Poetry and People International Poetry Prize

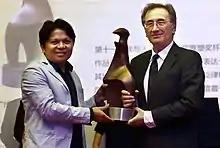
Huang Lihai presents George Szirtes with Poetry and People Prize

The Poetry and People International Poetry Prize is an annual international lifetime achievement award given to poets around the world by the poetry magazine Poetry and People and its founder Huang Lihai. The first “Poetry and People Poet Prize” was awarded in 2005 to Eugénio de Andrade, before it changed its name to “Poetry and People International Poetry Prize”. Recipients since have included Derek Walcott, Lan Lan, Xi Chuan and Rita Dove. The prize was given to Tomas Tranströmer in April 2011, six months before it was announced that he was to be awarded the Nobel Prize for Literature.